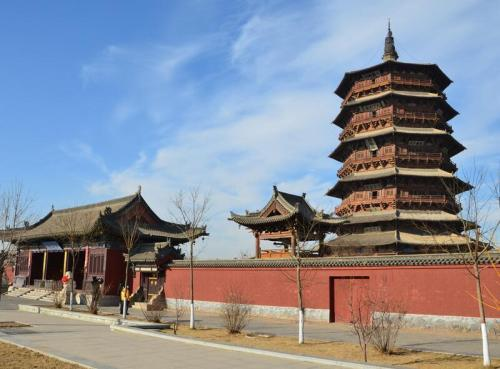
地标名称：应县木塔
所在城市：朔州市·应县